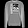
Label: Pullover